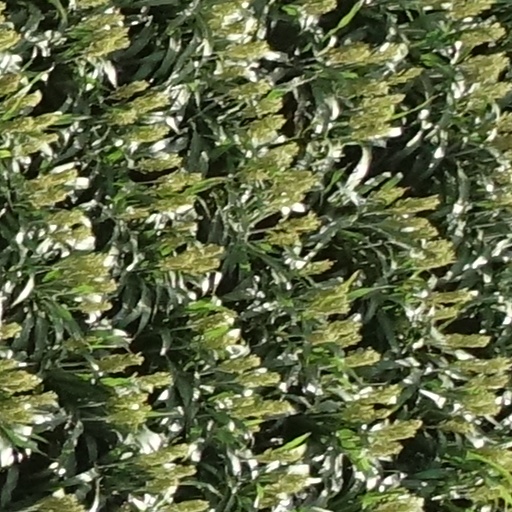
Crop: sorghum